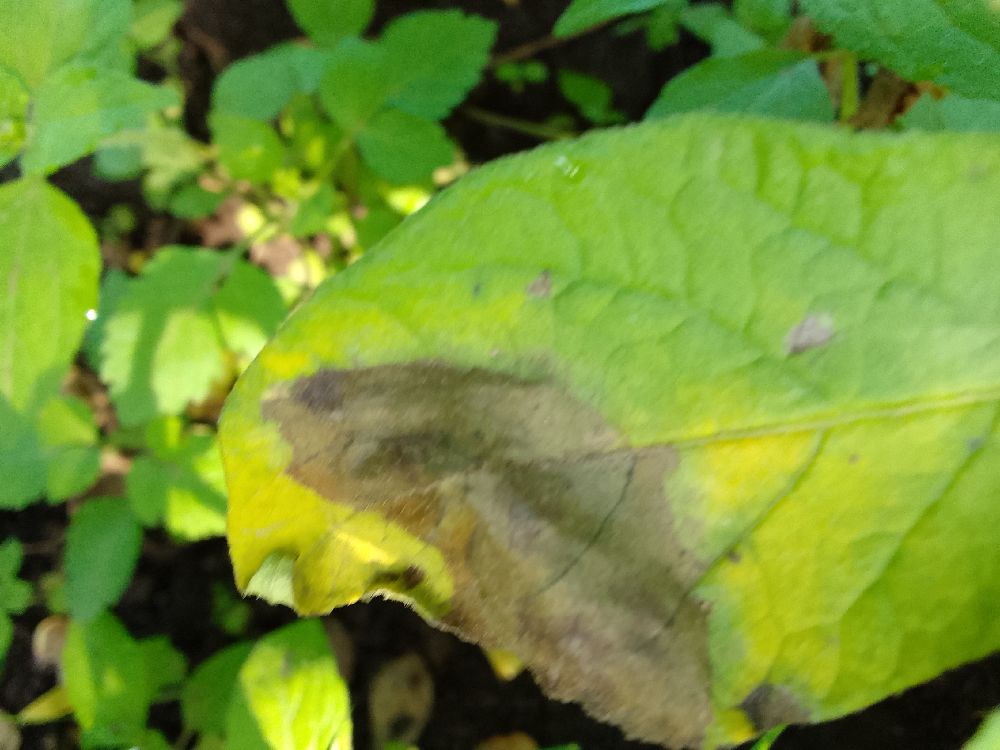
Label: Late blight